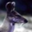
Label: deer